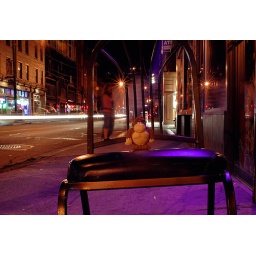
monkey in chair